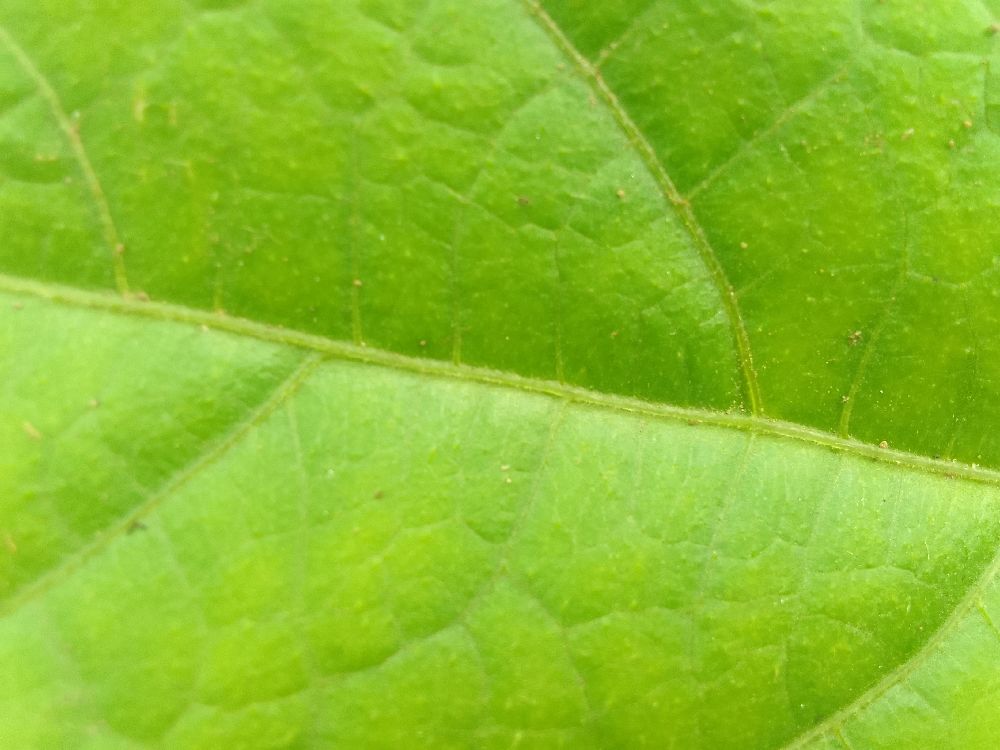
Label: healthy